Un indien dans la ville

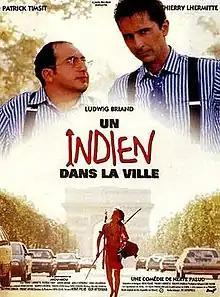
Theatrical release poster

Un indien dans la ville ("An Indian in the city") is a 1994 French film directed by Hervé Palud. The film had a limited English language release under the title Little Indian, Big City. The film was a box office success, grossing $70.5 million worldwide against a production budget of $5.3 million. Though in the United States, it received negative reviews from American critics and grossed just under $600 thousand.